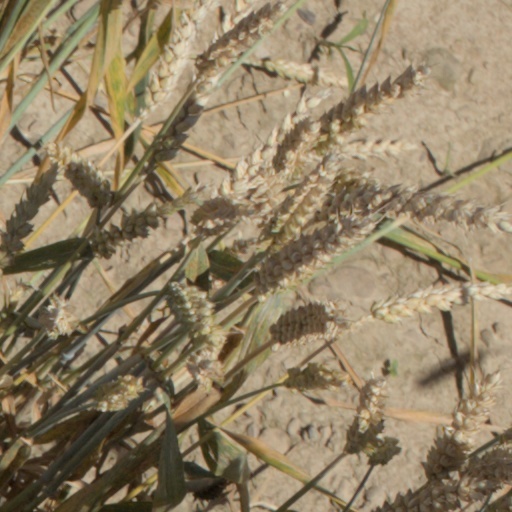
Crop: wheat